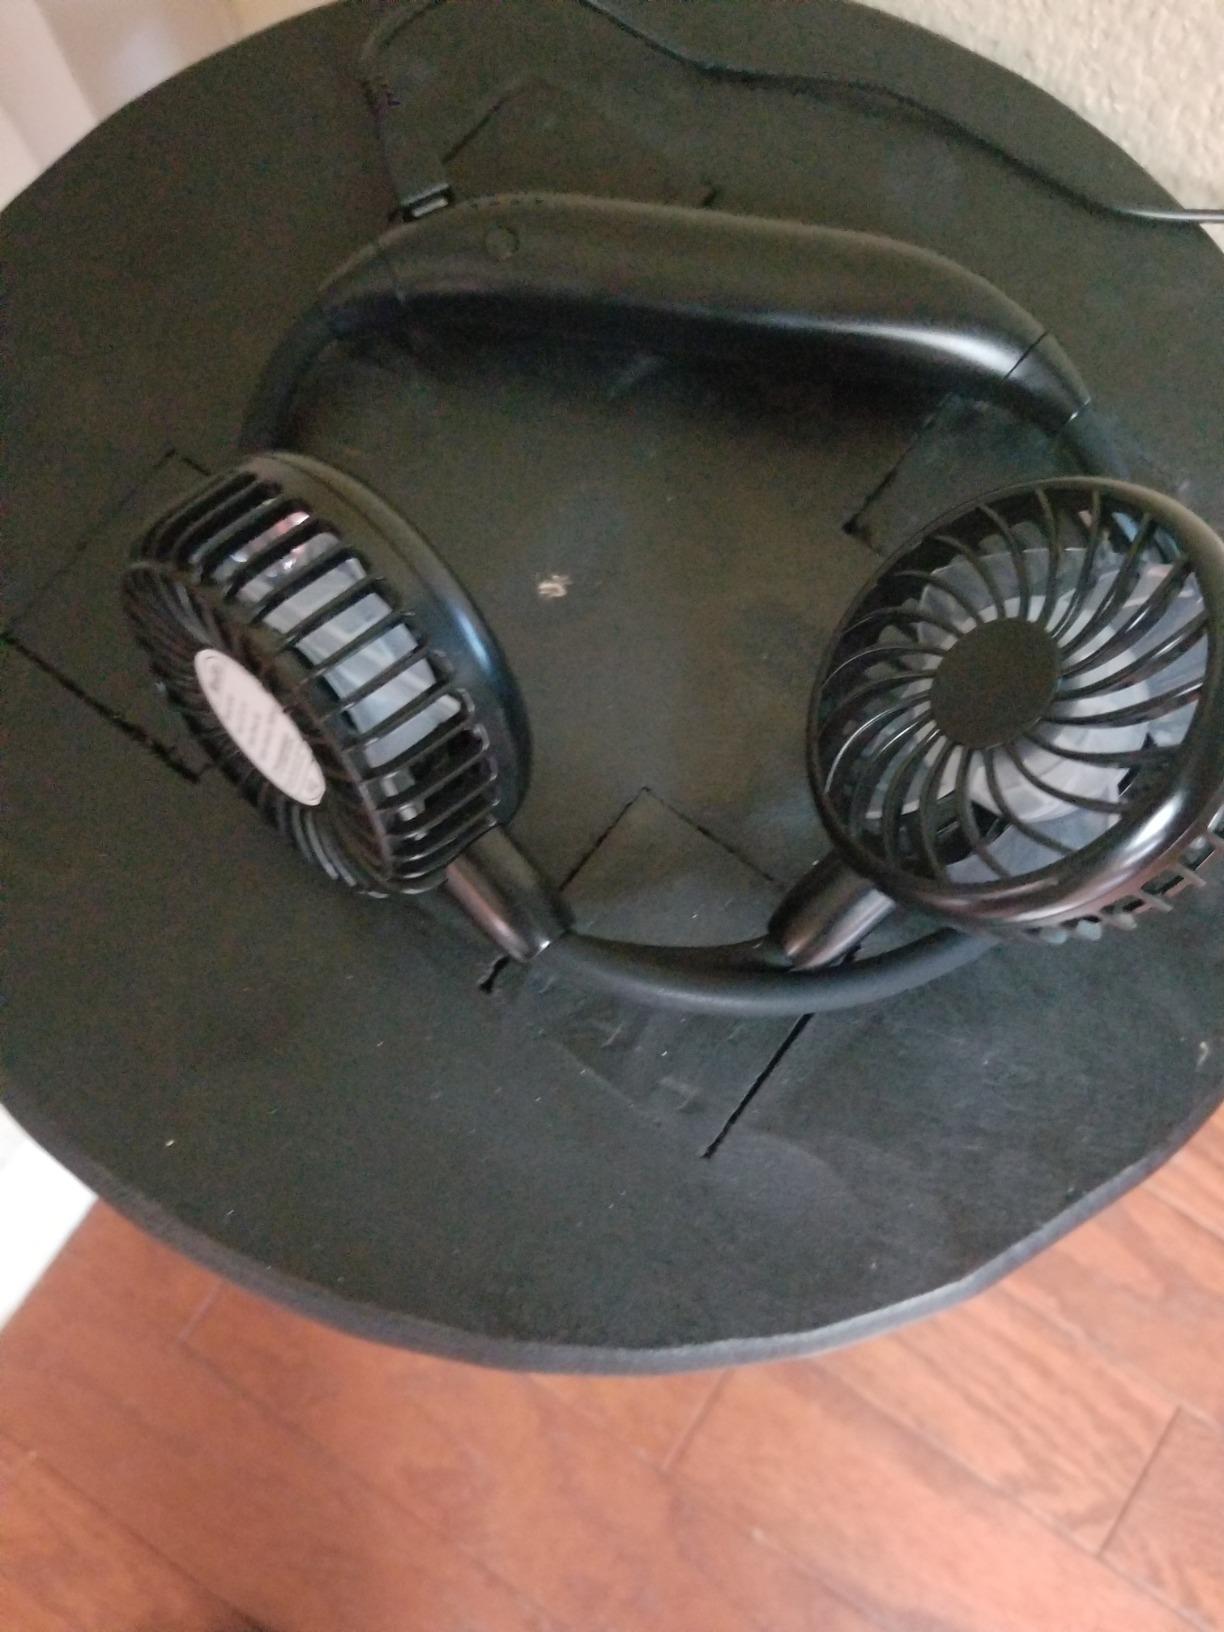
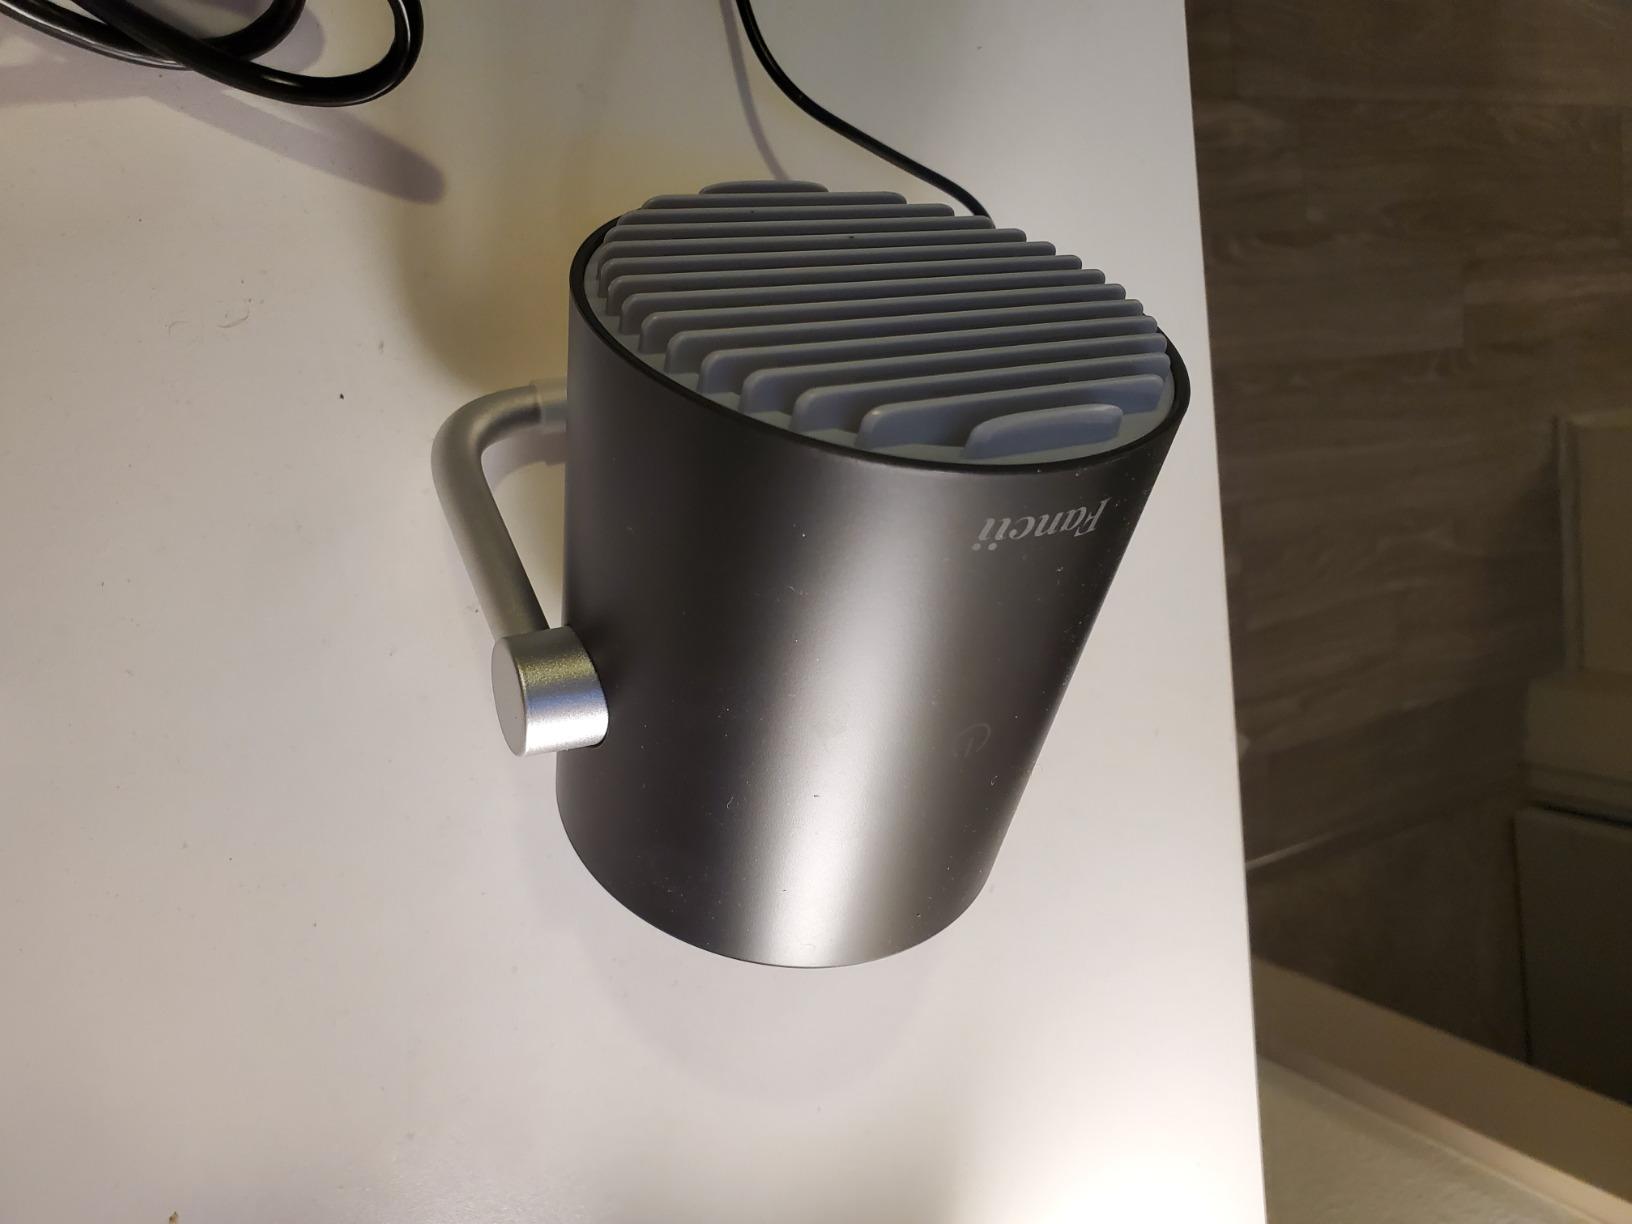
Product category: fan
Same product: no